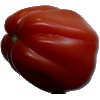
Label: tomato_heart